Communist Party (Reconstructed)

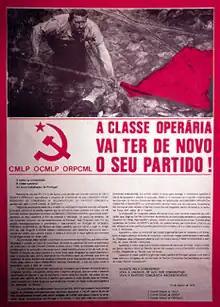
Proclamation of CMLP, OCMLP and ORPC(ml). announcing the constitutive congress of PCP(R).

PCP(R) was founded at a unitary congress in December 1975, through the fusion of the Portuguese Marxist-Leninist Communist Organization, the Portuguese Marxist-Leninist Committee and the Organization for the Reconstruction of the Communist Party (Marxist-Leninist).